George Washington and slavery

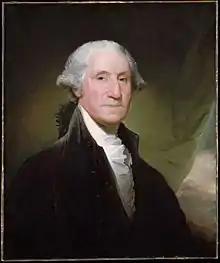
Portrait painting

Washington took up the presidency at a time when revolutionary sentiment against slavery was giving way to a resurgence of proslavery interests. No state considered making slavery an issue during the ratification of the new constitution, southern states reinforced their slavery legislation and prominent antislavery figures were muted about the issue in public. Washington understood there was little widespread organized support for abolition. He had a keen sense both of the fragility of the fledgling Republic and of his place as a unifying figure, and he was determined not to endanger either by confronting an issue as divisive and entrenched as slavery.